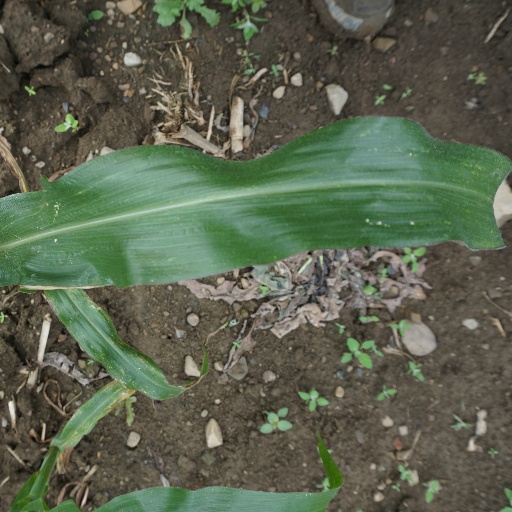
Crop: maize; corn